Sky position (RA, Dec in degrees): 218.44, 2.381
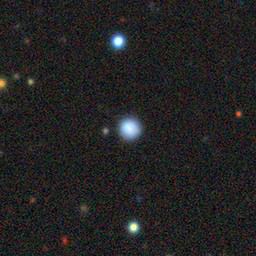
Galaxy morphology: Round Smooth Galaxies